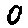
Label: 0